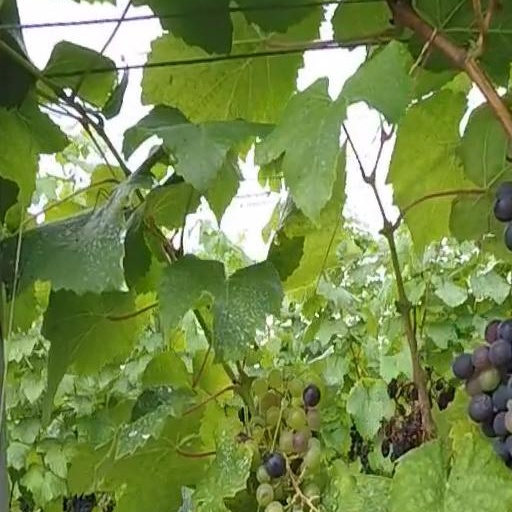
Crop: grape